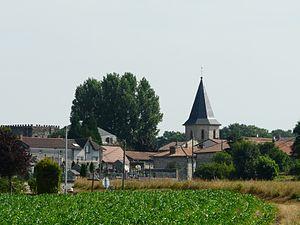
Le village de Champniers-et-Reilhac, Dordogne, France.
Champniers-et-Reilhac, ou Champniers-Reilhac, est une commune française située dans le département de la Dordogne, en région Nouvelle-Aquitaine. Elle jouxte la Haute-Vienne.